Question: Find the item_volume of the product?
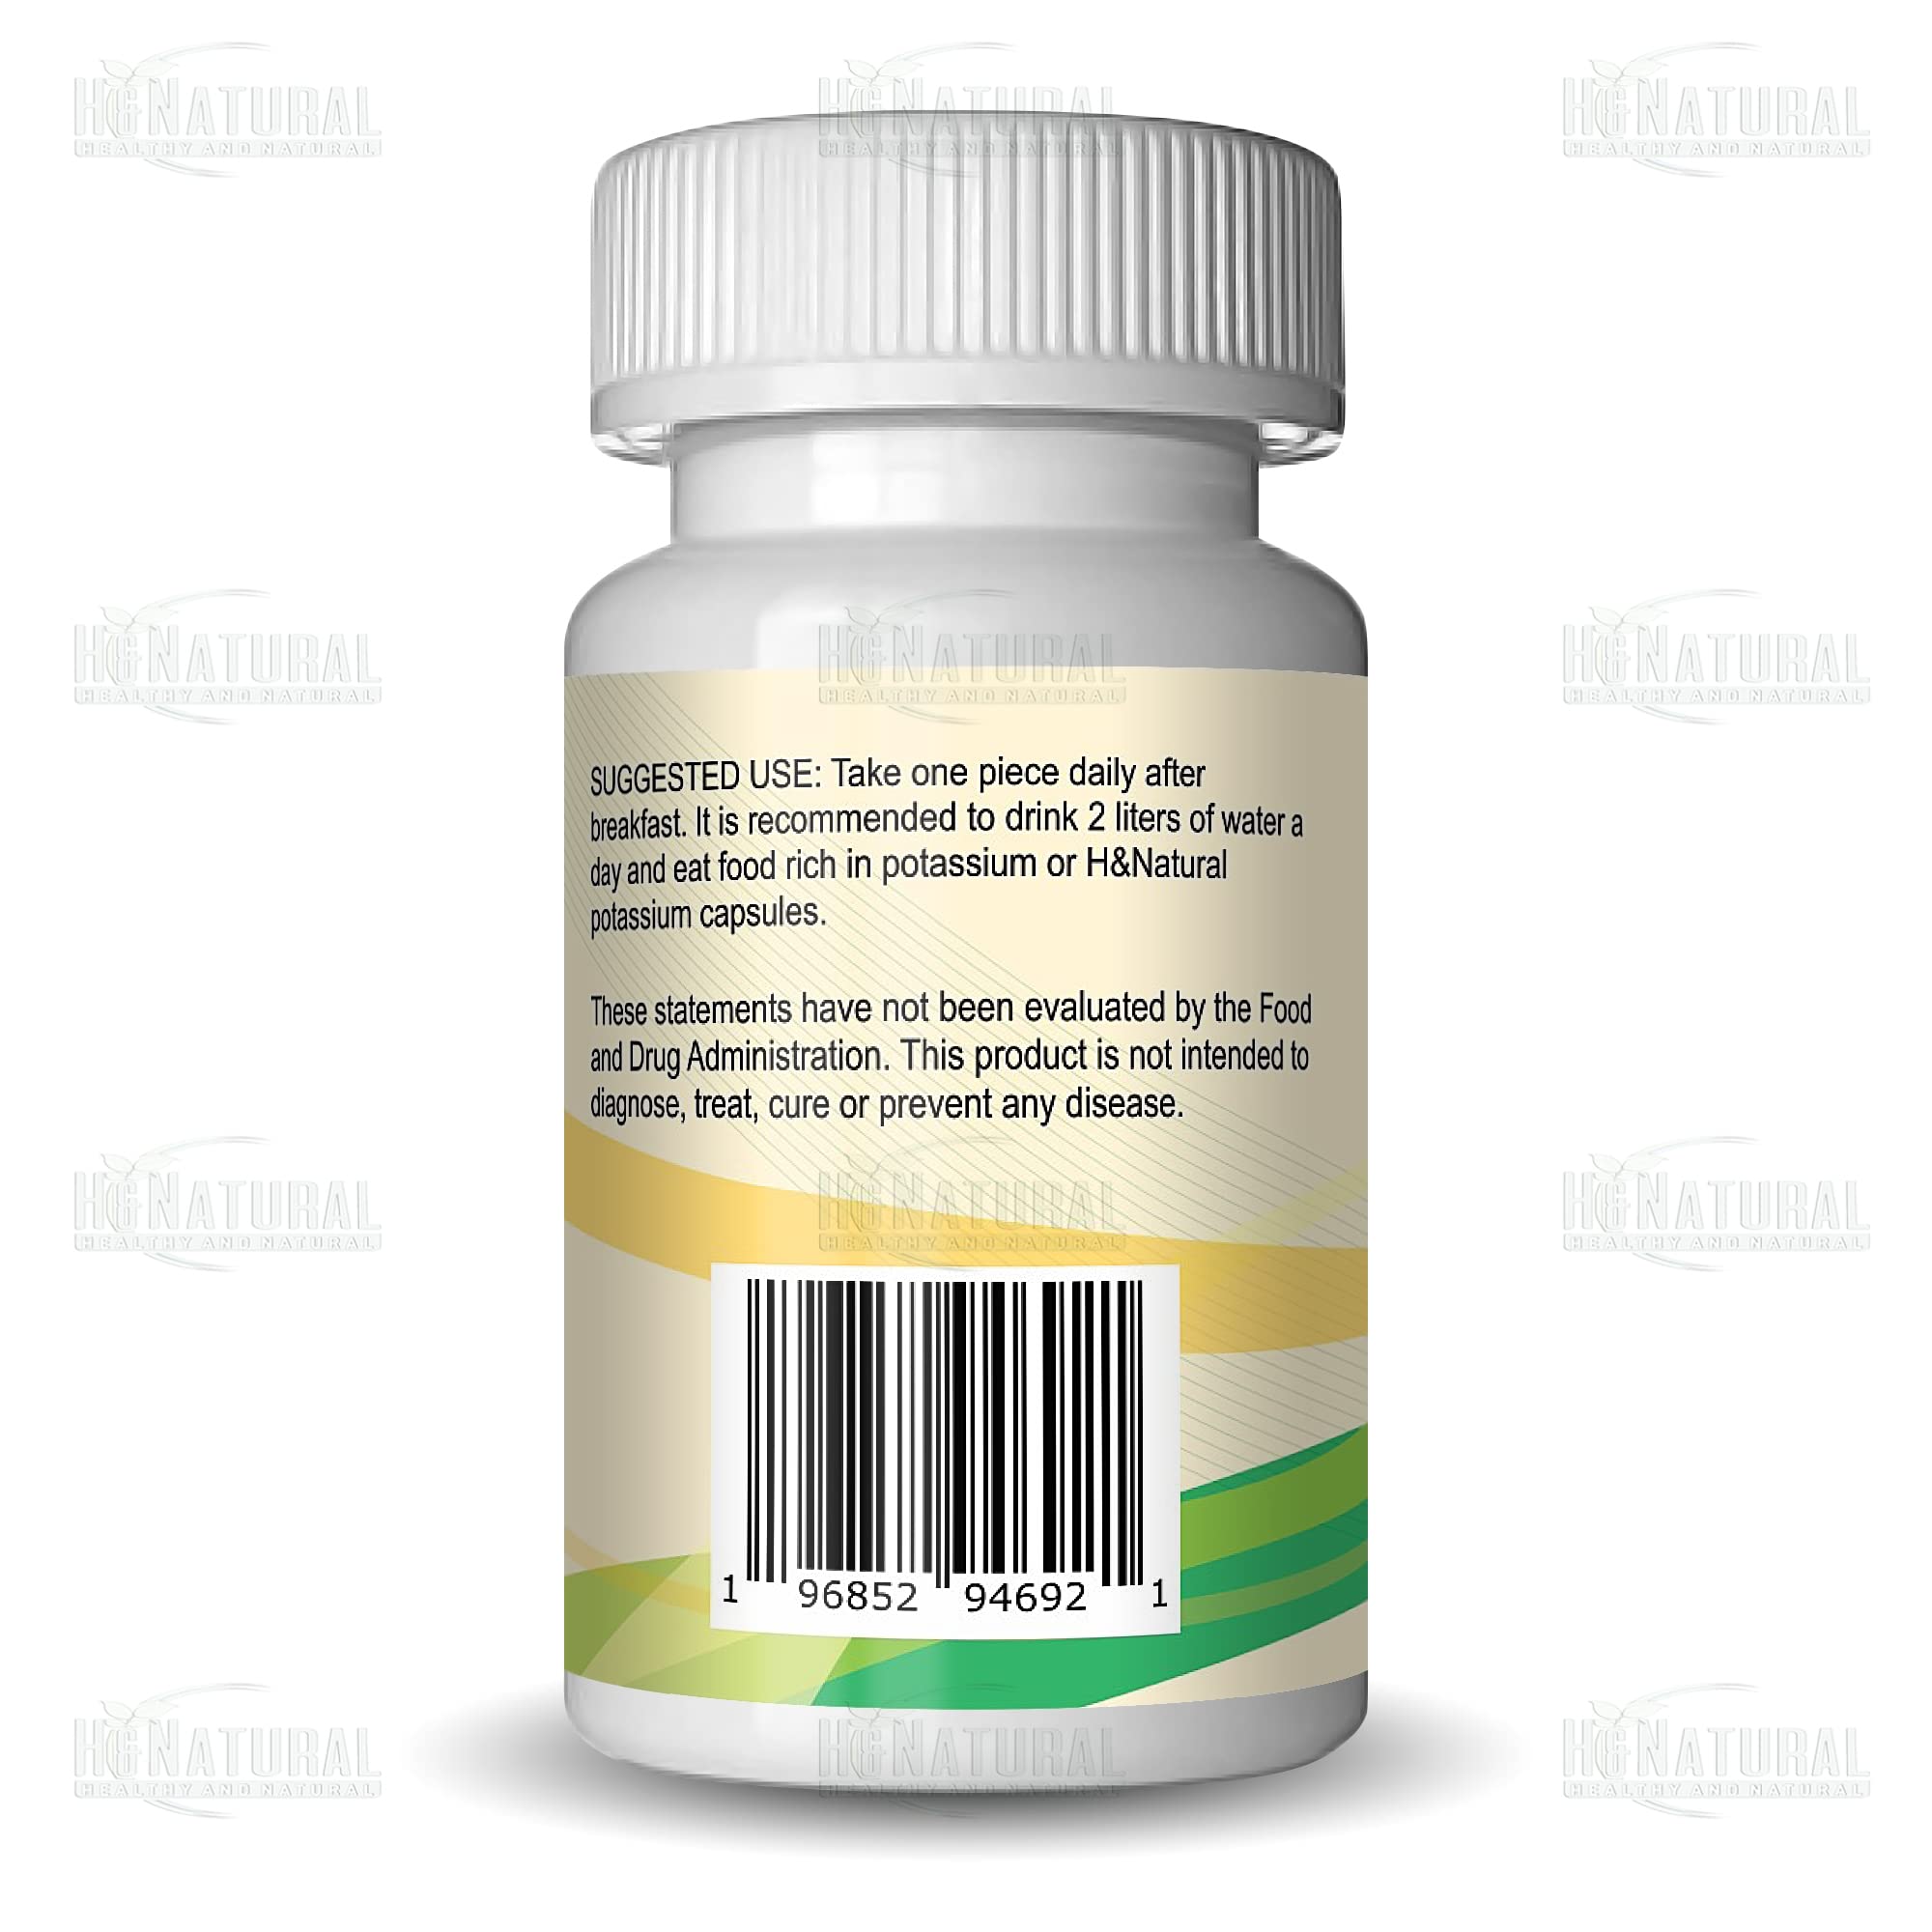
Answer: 2.0 litre